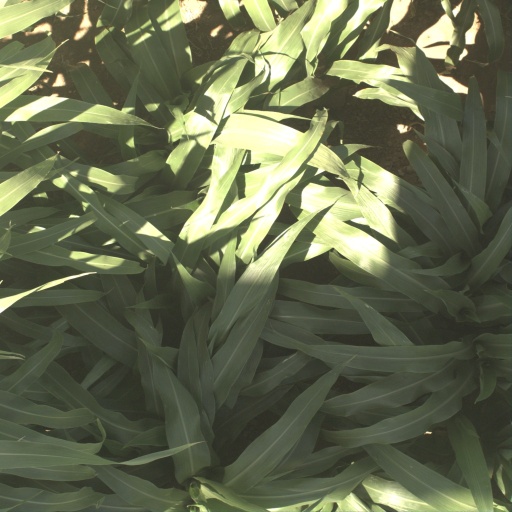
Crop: sorghum